Natsui Station

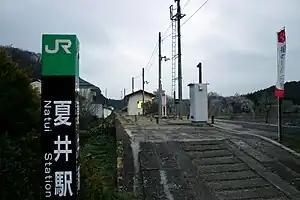
Natsui Station in April 2014

is a railway station in the town of Ono, Tamura District, Fukushima Prefecture, Japan operated by East Japan Railway Company (JR East).